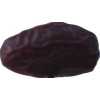
Label: dates